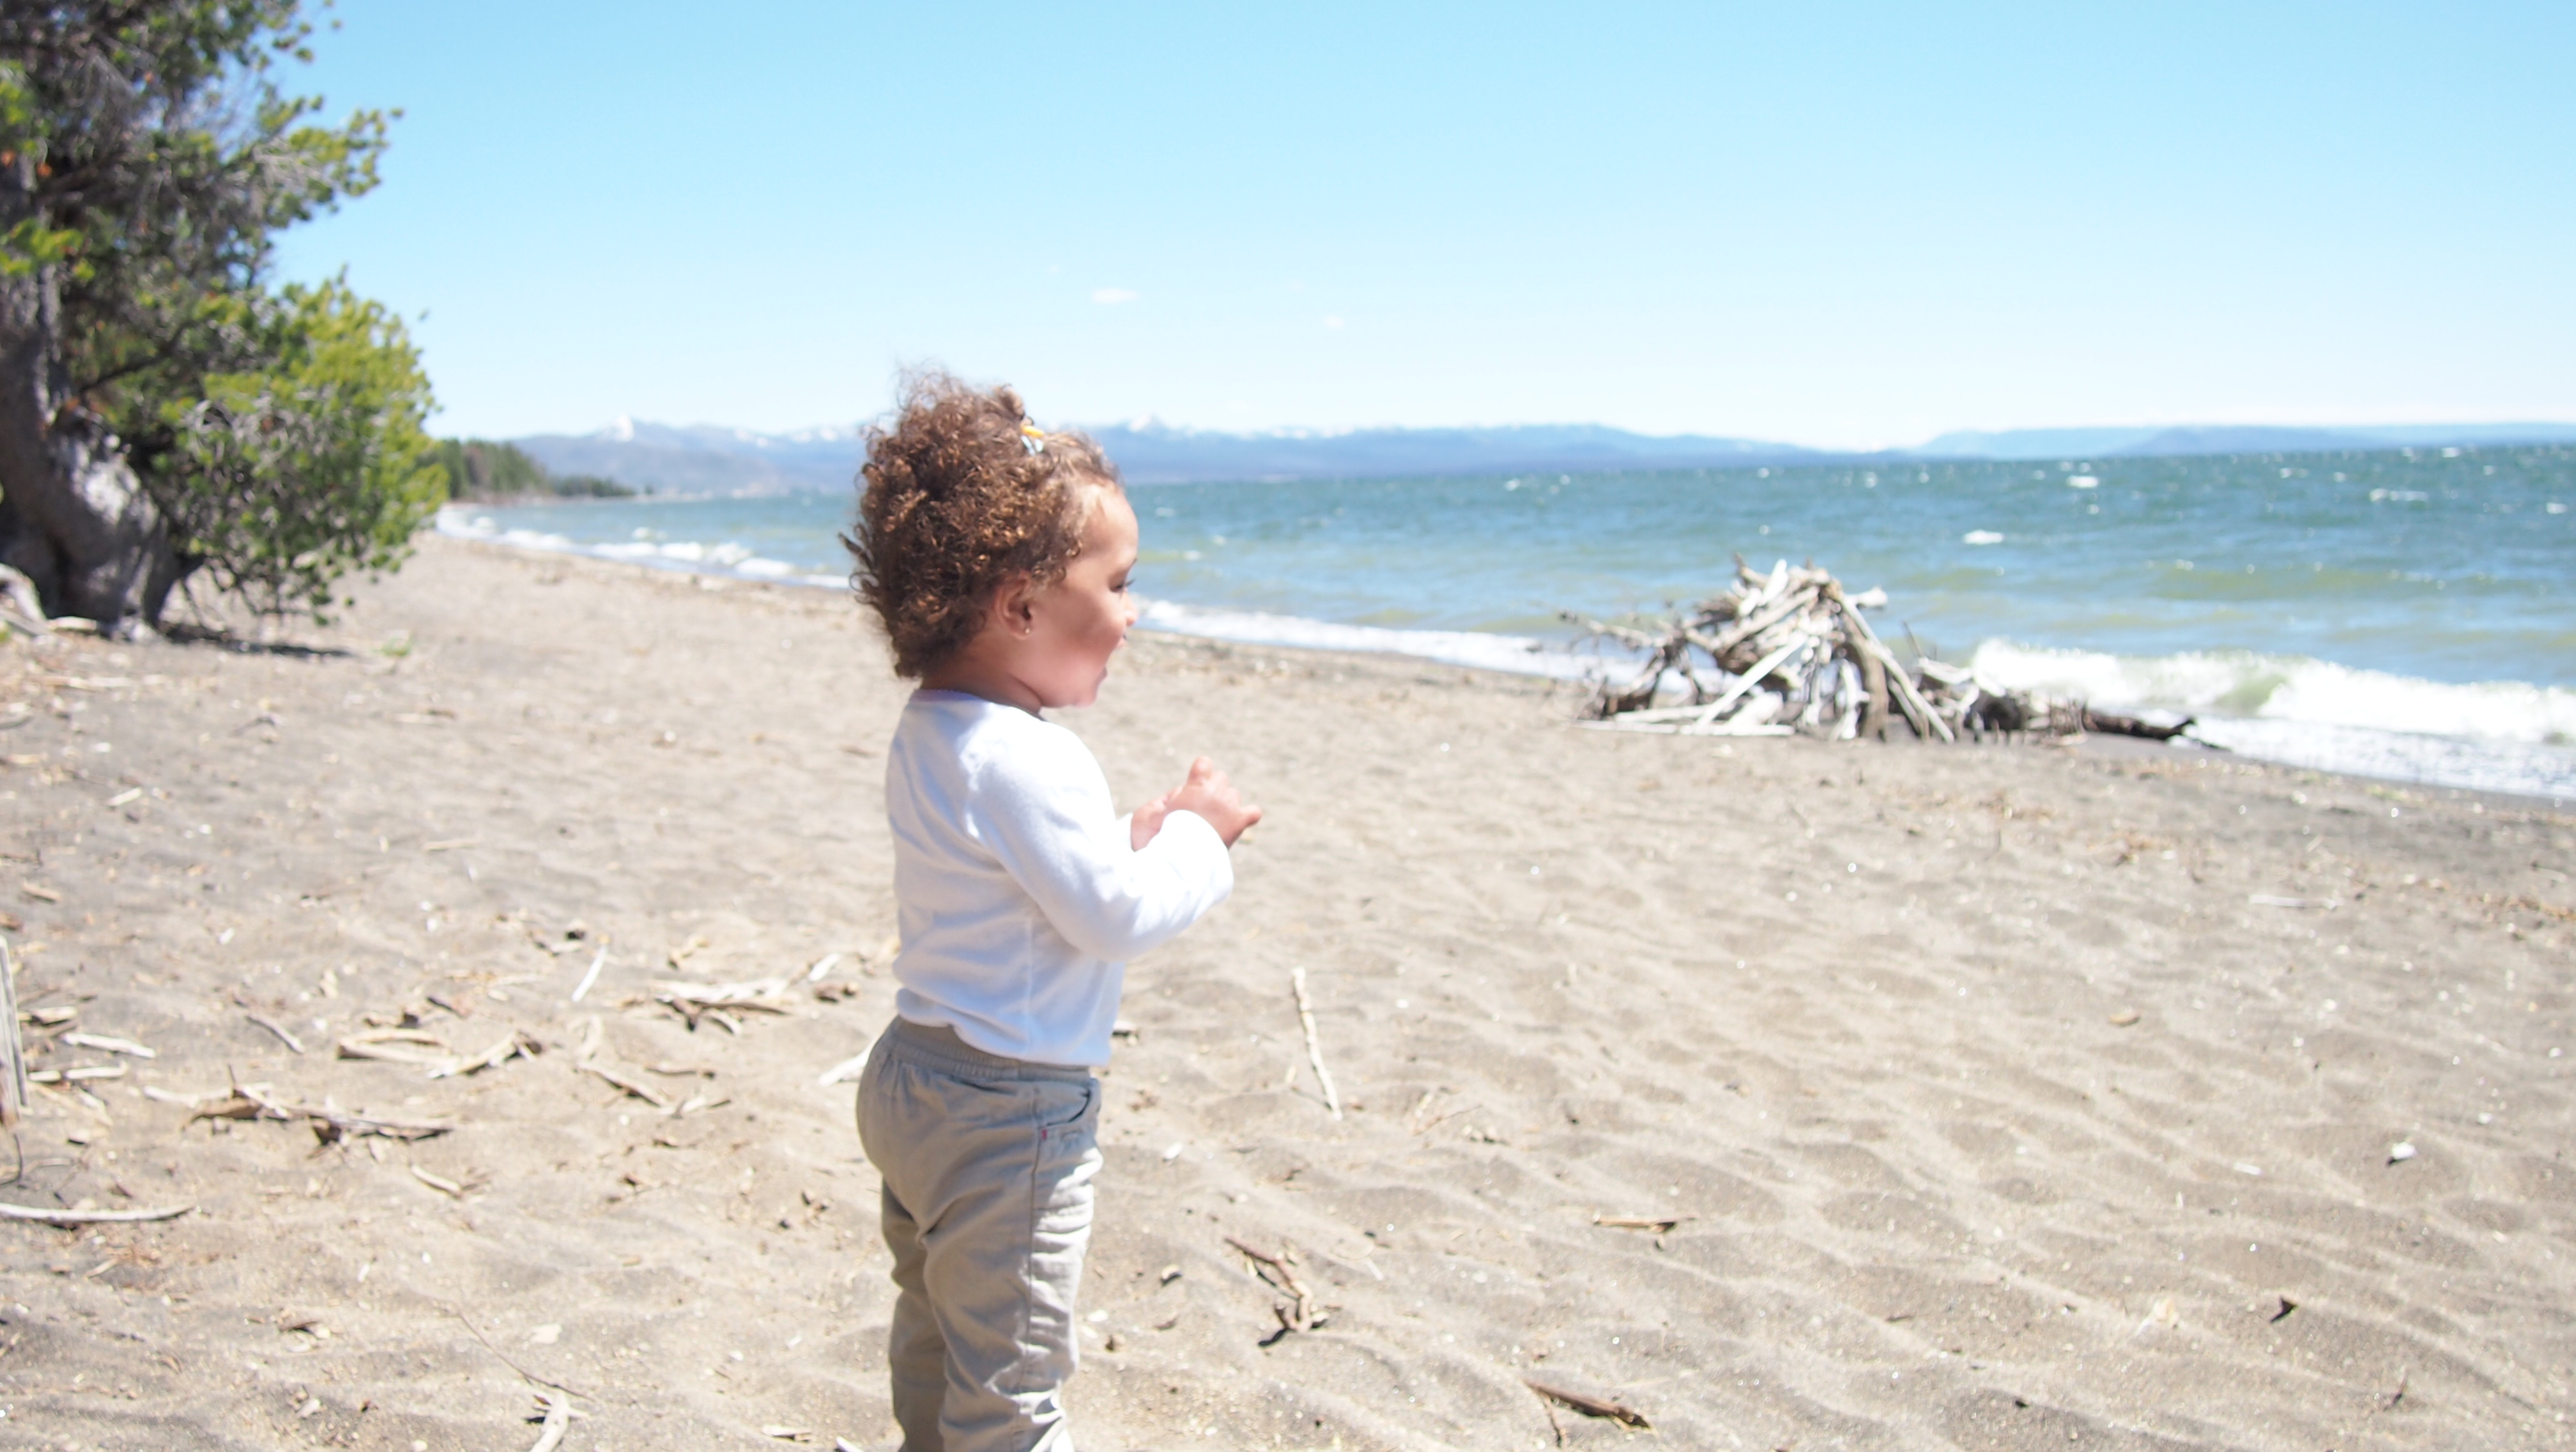
beach, sea, coast, nature, sand, shore, vacation, spring, body of water, yellowstone, creativecommons, animals, bison, epm1, gysers